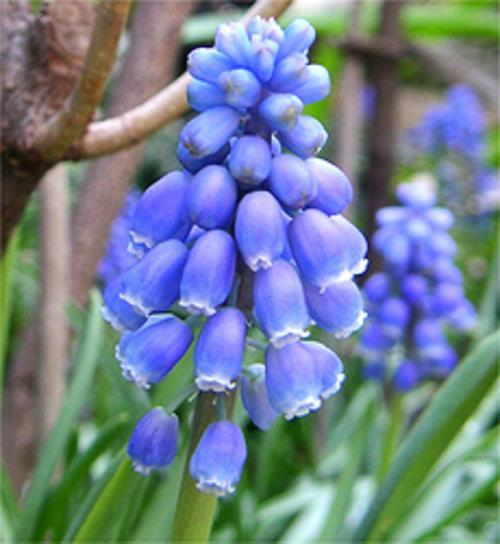
Flower: grape hyacinth